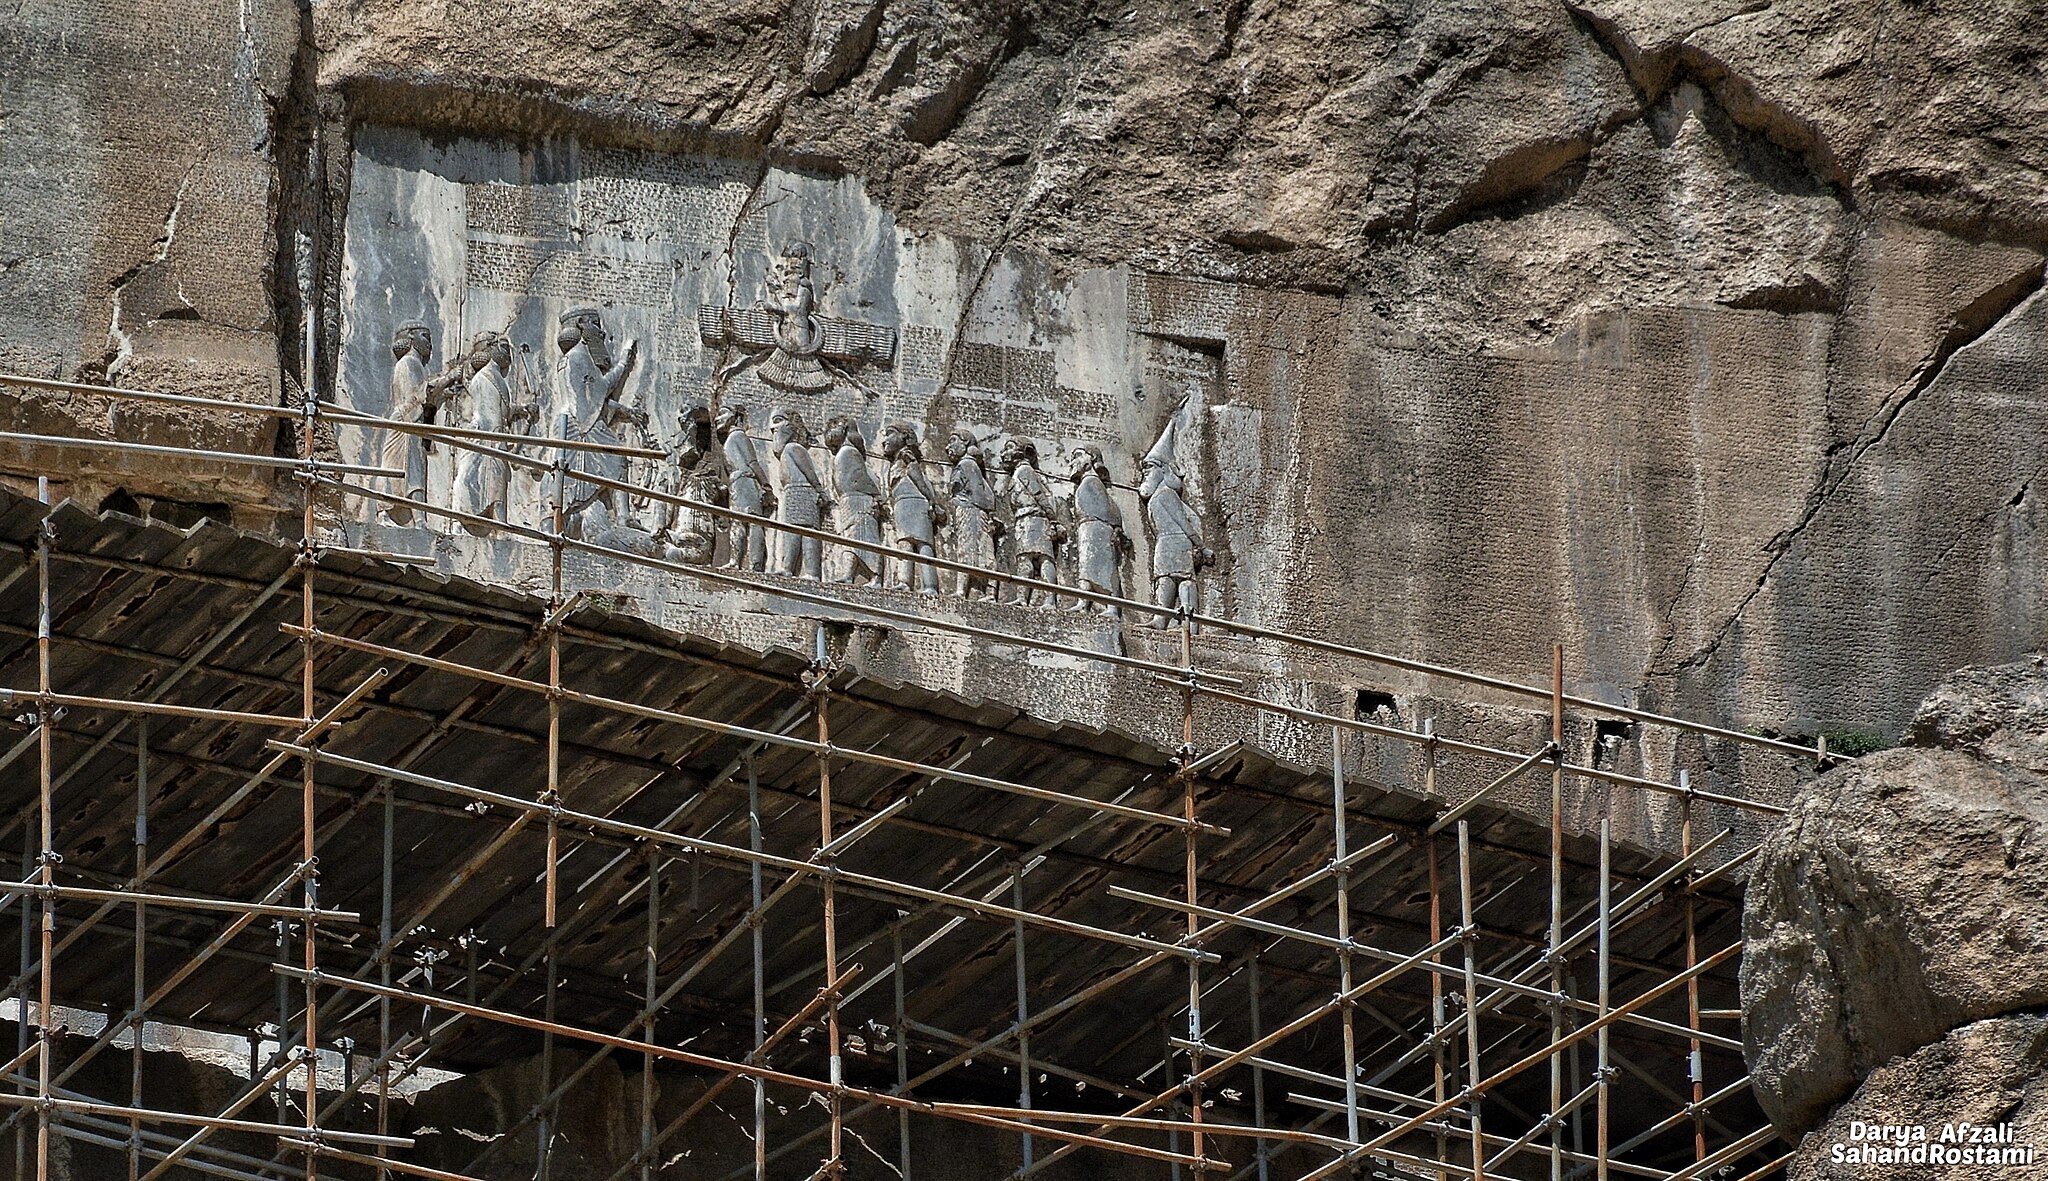
Title: هخامنش
Date: 2019-05-05
Categories: Behistun Inscription, Images from Wiki Loves Monuments 2019, Self-published work, Cultural heritage monuments in Iran with known IDs, Uploaded via Campaign:wlm-ir, Iran photographs taken on 2019-05-05, Images from Wiki Loves Monuments 2019 in Iran, Images from Wiki Loves Monuments in Bisotun